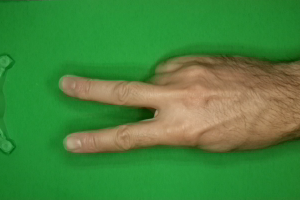
Label: scissors